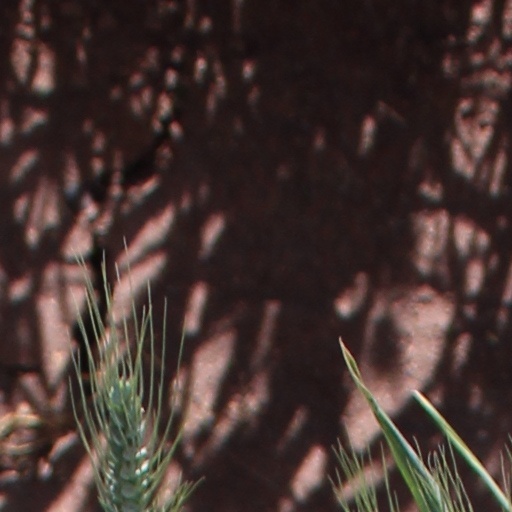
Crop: wheat